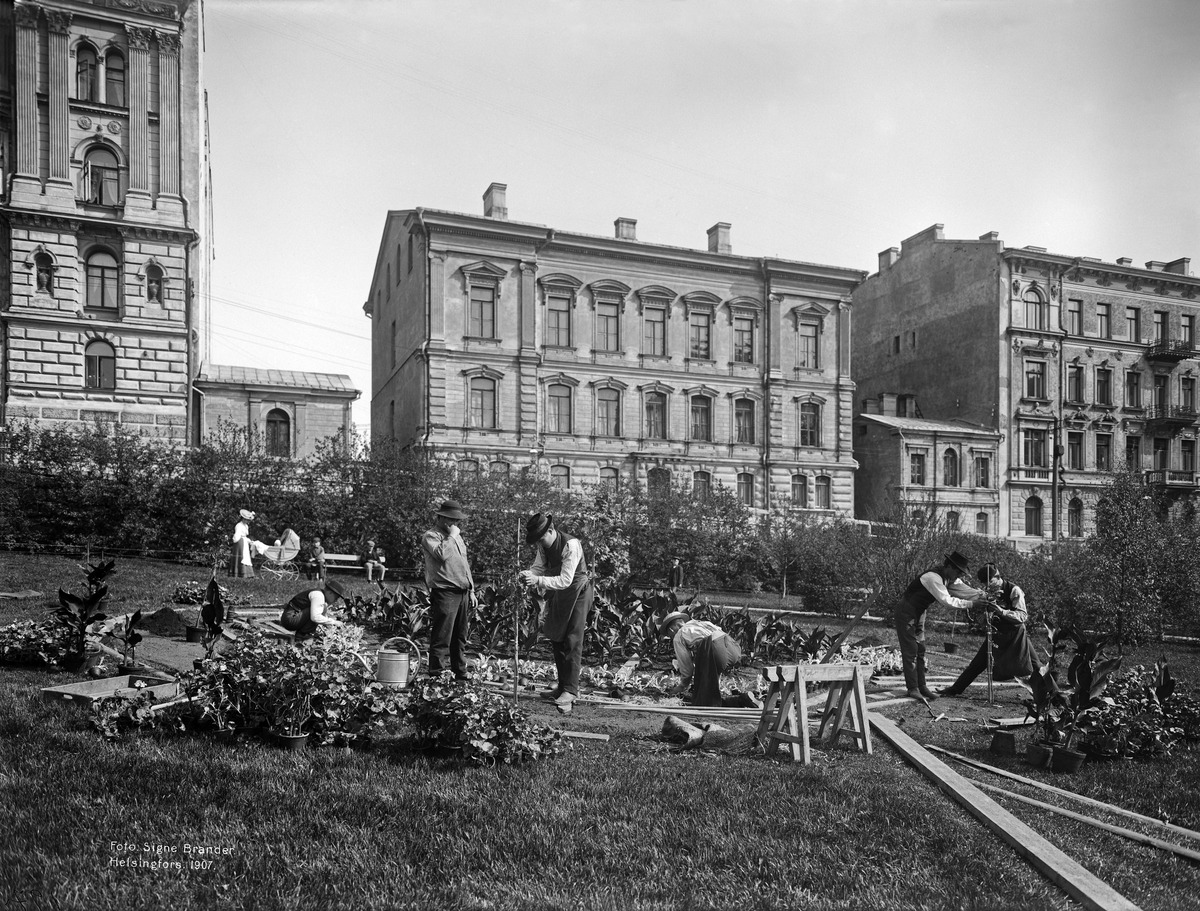
Istutustöitä Katajanokan  puistossa
sisällön kuvaus: Istutustöitä Katajanokan  puistossa. Taustalla Rahapajankatu 3, 5 mustavalkoinen
Kuvaaja: Brander, Signe, valokuvaaja
Ajankohta: kuvausaika 1907
Paikka: Suomi, Uusimaa, Helsinki, Katajanokka Helsinki, Katajanokan puisto, Rahapajankatu 3, 5
Aiheet: Helsingin kaupunki, viheralueet puistot, työntekijät, miehet, pukeutuminen työvaatteet, Kaupunkiruokaa-näyttely